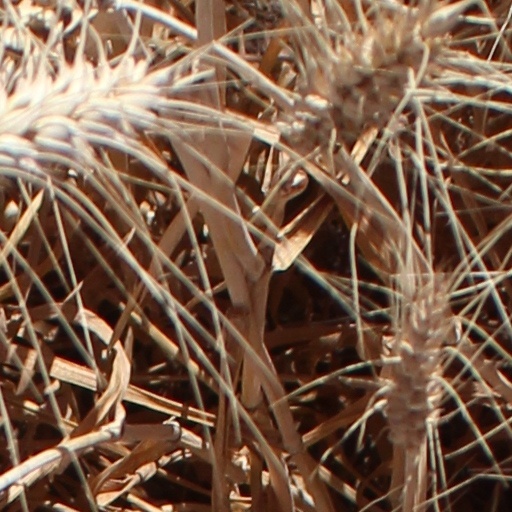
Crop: wheat